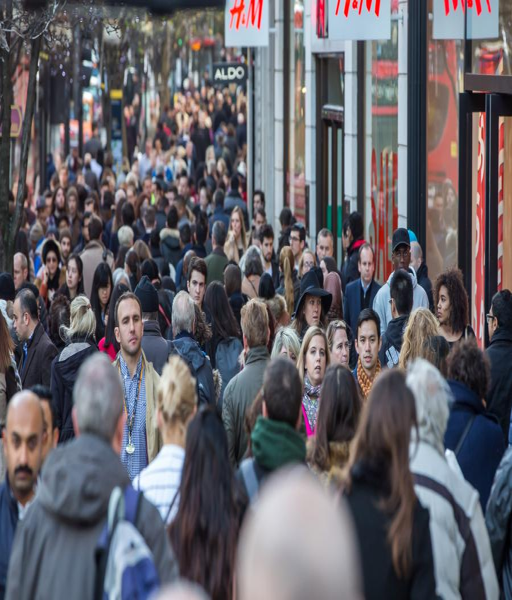
there are unemployed people according to the latest figures